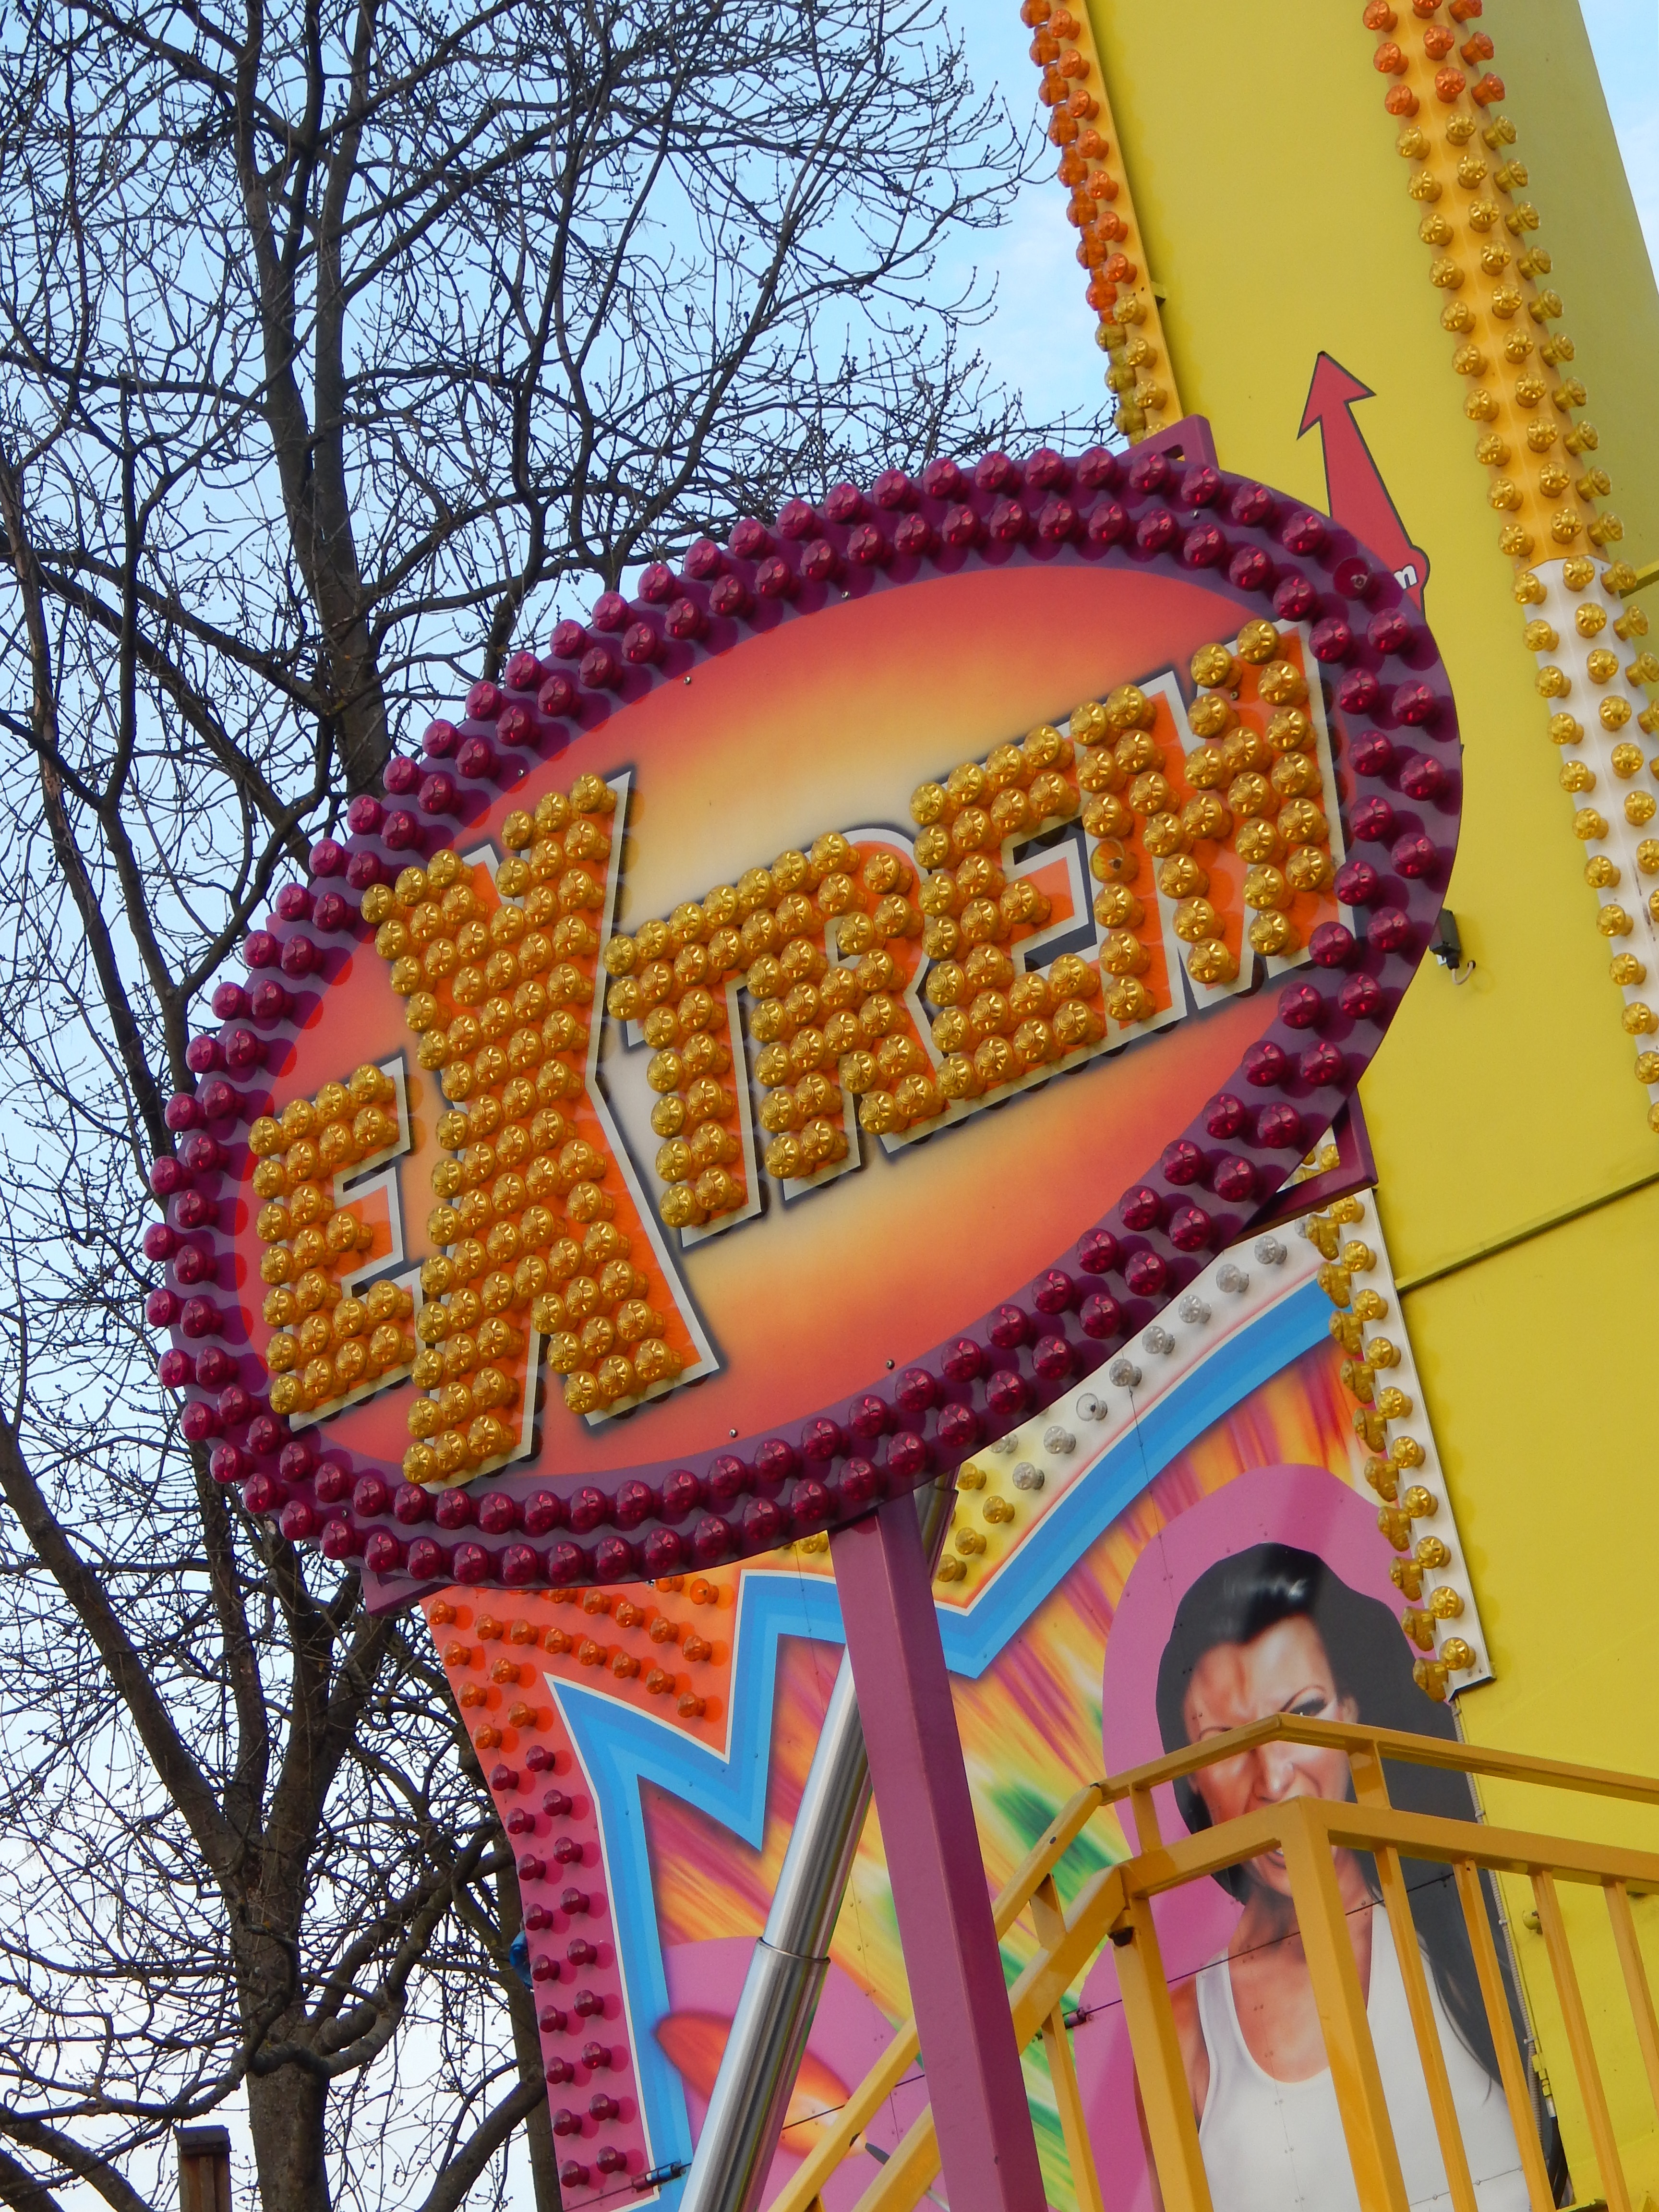
water, amusement park, color, park, attraction, art, festival, good, pilgrimage, amusement ride